Railway track

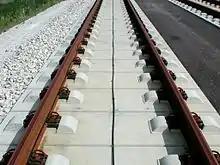
Slab track with flexible noise-reducing rail fixings, built by German company Max Bögl, on the Nürnberg–Ingolstadt high-speed line

Traditionally, tracks are constructed using flat-bottomed steel rails laid on and spiked or screwed into timber or pre-stressed concrete sleepers (known as ties in North America), with crushed stone ballast placed beneath and around the sleepers.